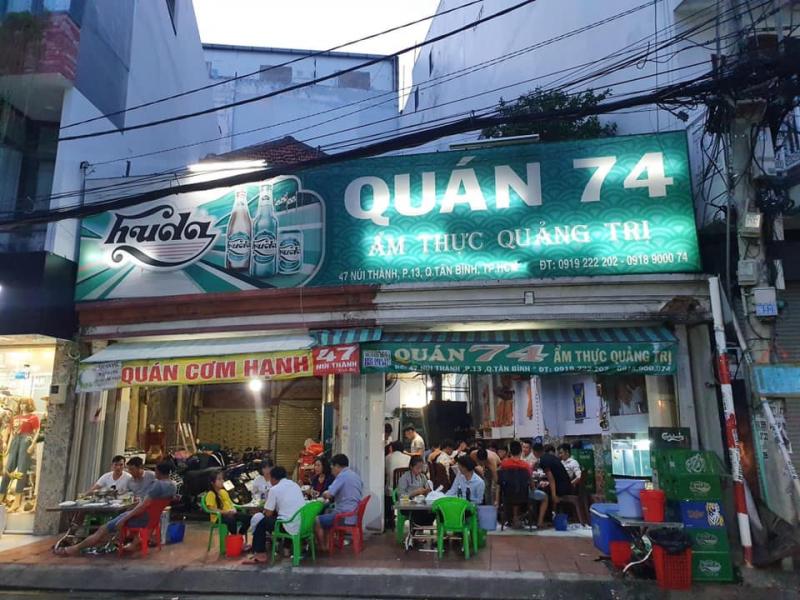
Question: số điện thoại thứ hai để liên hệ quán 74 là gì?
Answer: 0918900074